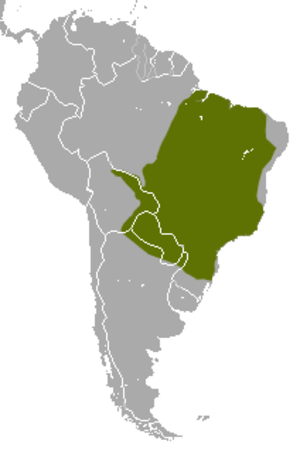
Le tatou à sept bandes, Dasypus septemcinctus, est une espèce de tatous de la sous-famille des Dasypodinae. Il a été décrit par Linnaeus en 1758.